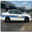
Label: automobile